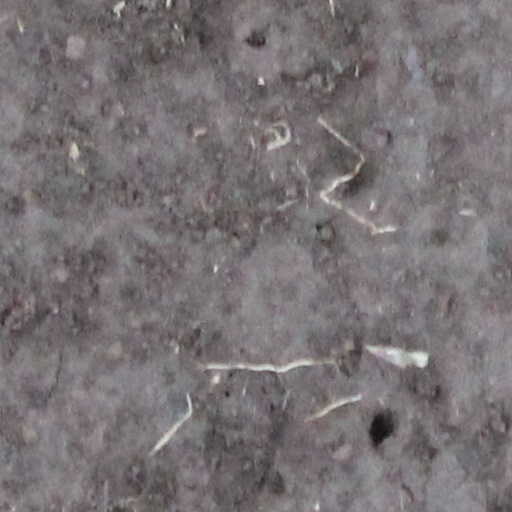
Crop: wheat